1926 Grand Prix season

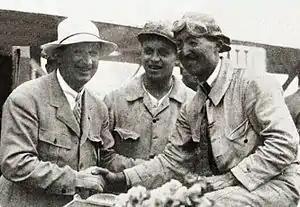
Ettore Bugatti with his winning driver, Jules Goux

The next round, three weeks later, was the San Sebastián Grand Prix. Another promising entry list of 21 was once again stymied by non-appearances, this time also including OM, Jean Gras and the privateers Albert Guyot and Ernest Eldridge. Delage did arrive with their new cars and team drivers Robert Benoist, Edmond Bourlier and André Morel, with Louis Wagner as a reserve. The Bugatti team had three cars, with Ferdinando Minoia back for De Vizcaya. During practice in the hot Spanish sun, the Delage drivers soon found the exhaust and engine heat unbearably hot. The mechanics drilled holes in the engine covers, but it proved unsuccessful. On a sweltering 44 °C race-day, all three drivers were overcome by the heat and had to pit. Benoist had led the first six laps until he had to stop to change spark plus, as Minoia had a lap earlier. Morel took over the lead and pitted to refuel on lap 10. Overcome by heat exhaustion he was taken to hospital, while Wagner took over his car, but he only lasted five laps. Benoist pitted on lap 12, also totally exhausted. Sometime-Bugatti driver, Robert Sénéchal was in the crowd at the race and offered his assistance to Louis Delâge. Gratefully accepted, he took over Benoist's car, rejoining two laps down having never driven a Delage before. Bourlier, meanwhile, had been duelling with Goux for the lead, until he too pitted – his legs badly burned. Sénéchal had soon pitted to rest after only a few laps, so took Bourlier's car out next. While the Delages were faster, the stops to relieve the drivers lost them that time. Meanwhile, the Bugattis kept running. Although Sénéchal was able to pass Costantini when the latter stopped to change tyres, he could not catch Goux, who took his second victory of the season. After the race the Delages were disqualified for using an unregistered driver, however this was overturned by the AIACR three months later as Ettore Bugatti had agreed to it during the race.